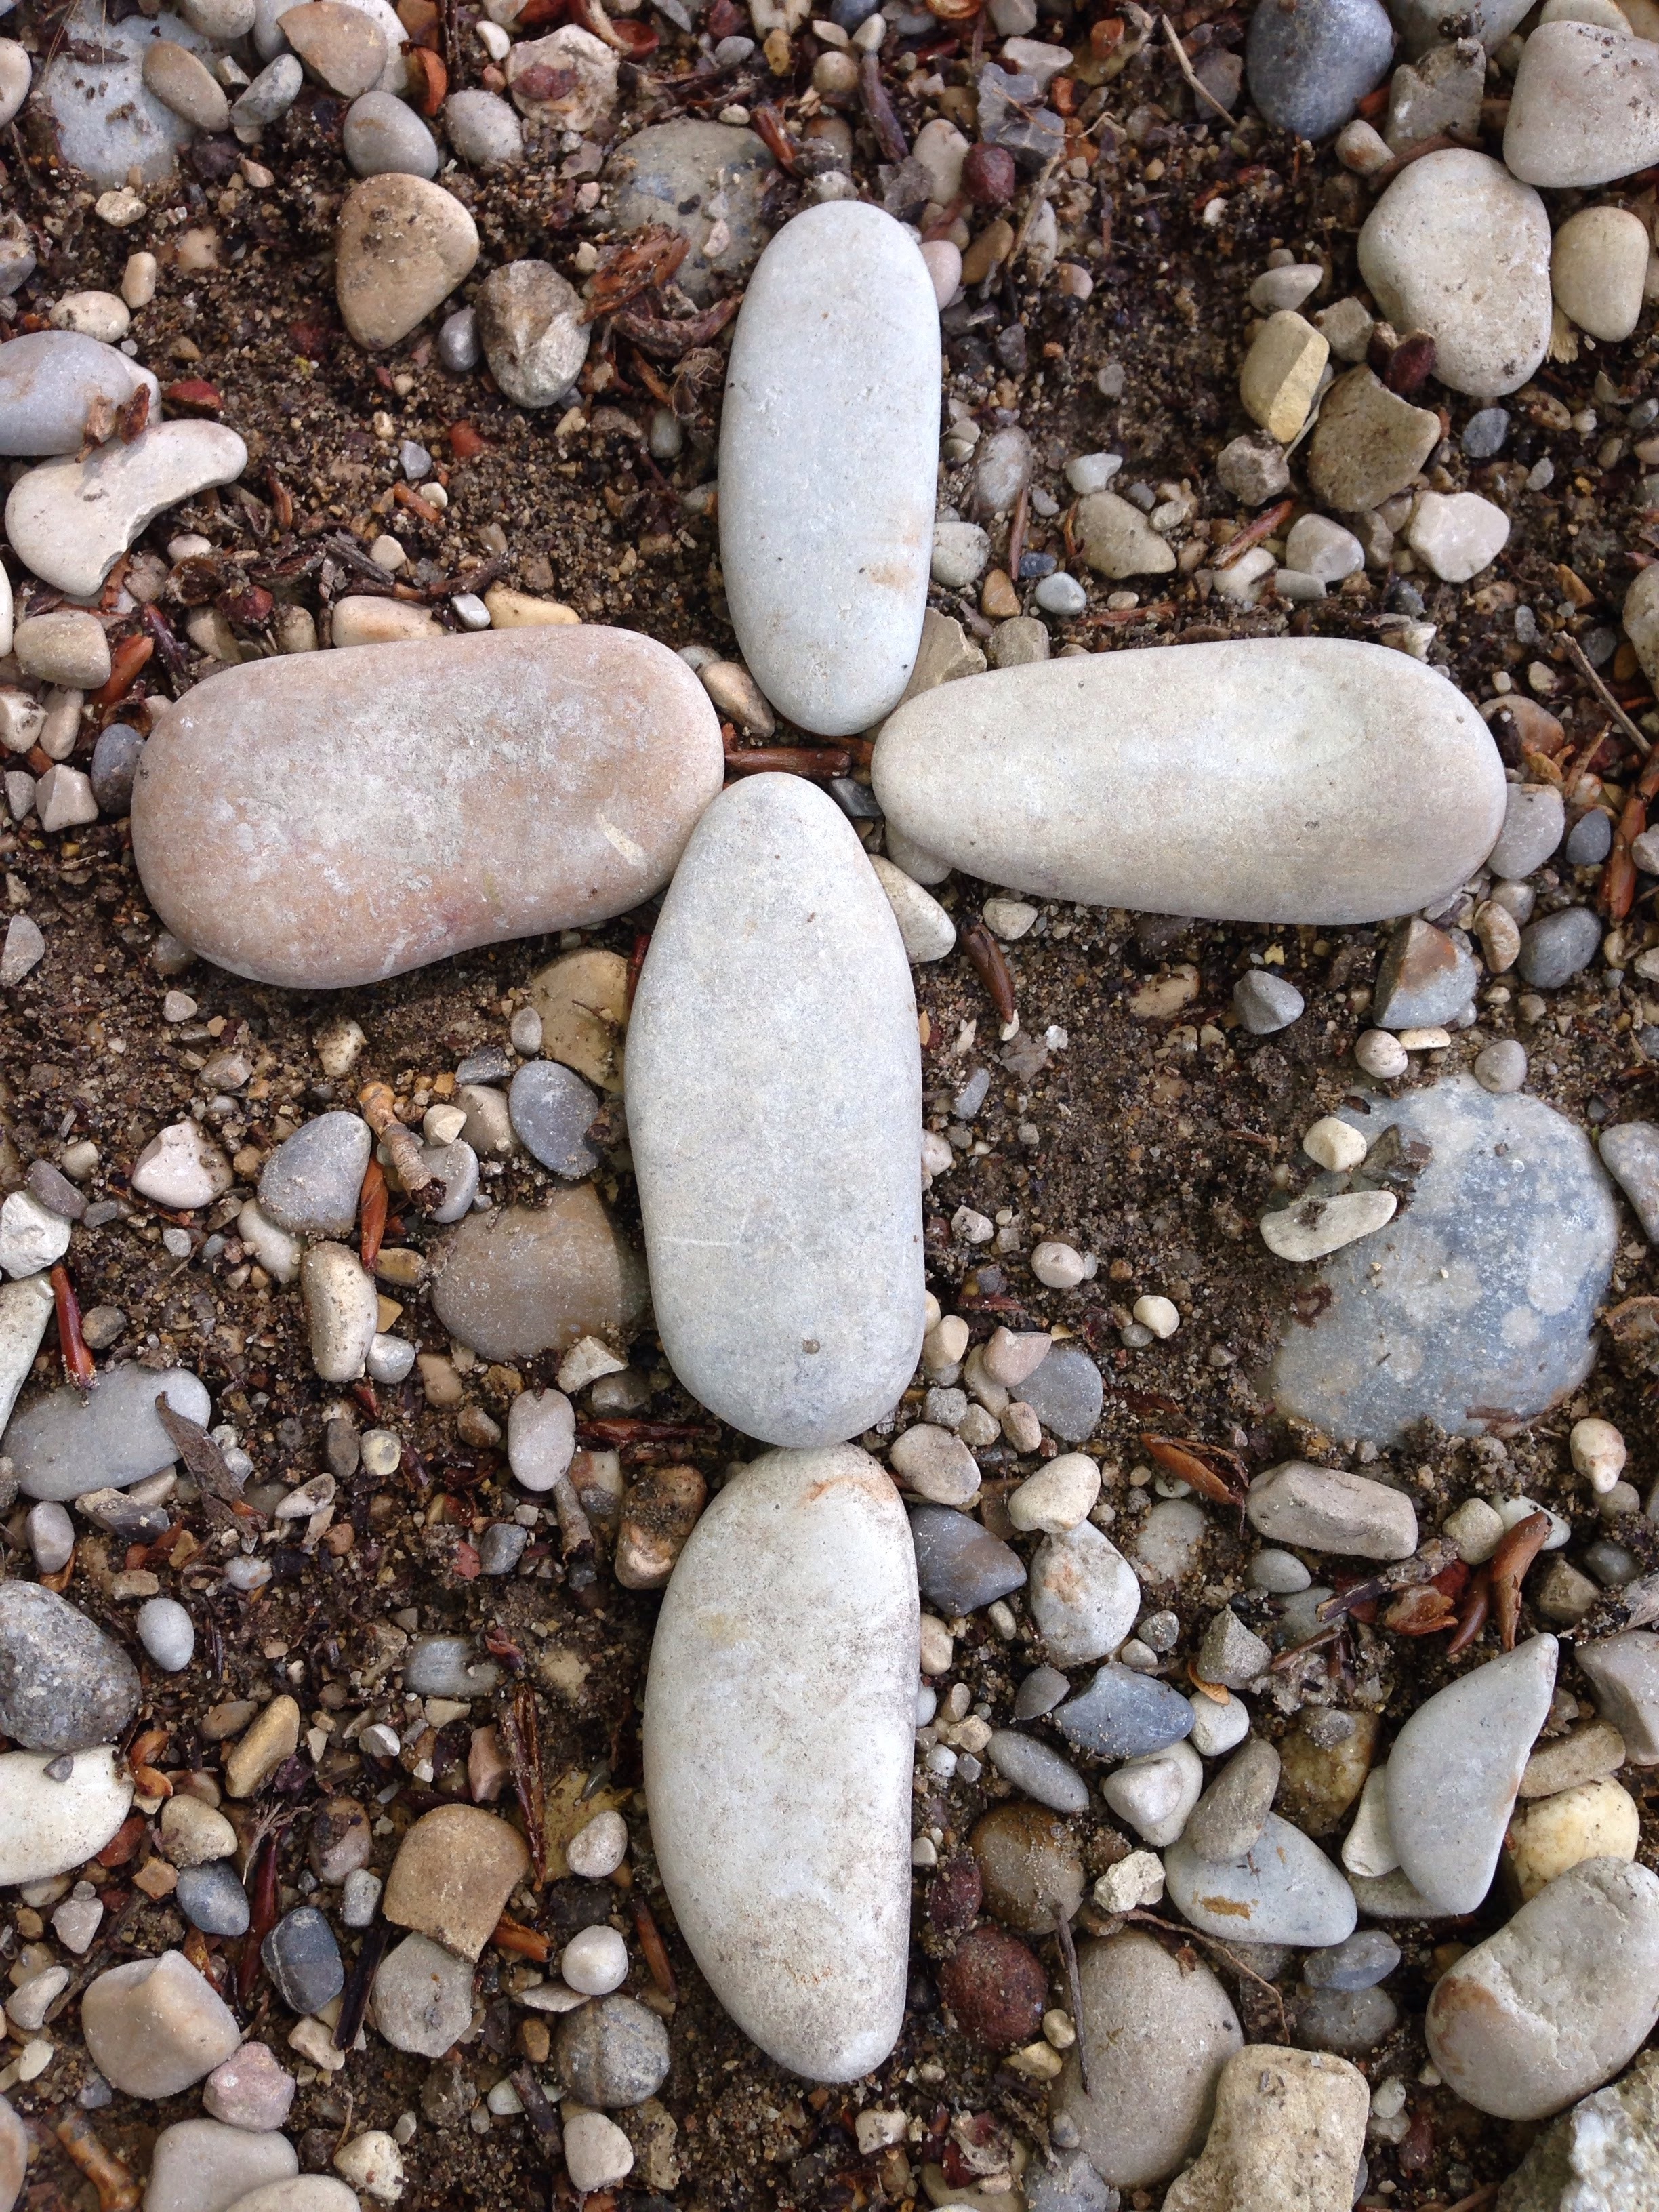
sand, rock, pebble, religion, soil, cross, material, rubble, gravel, pebbles, boulder, christianity, pierre